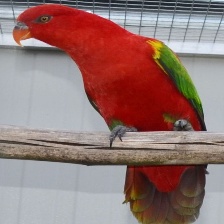
Species: CHATTERING LORY
Scientific name: LORIUS GARRULUS
ImageNet parent category: lorikeet